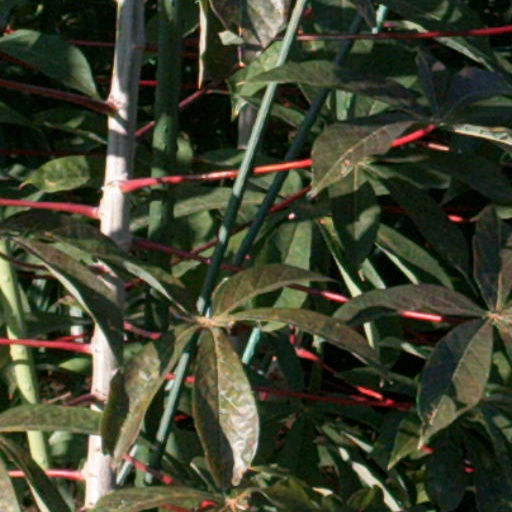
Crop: cassava